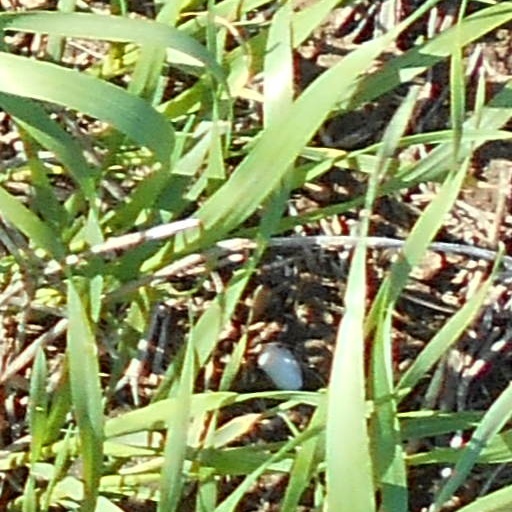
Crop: wheat